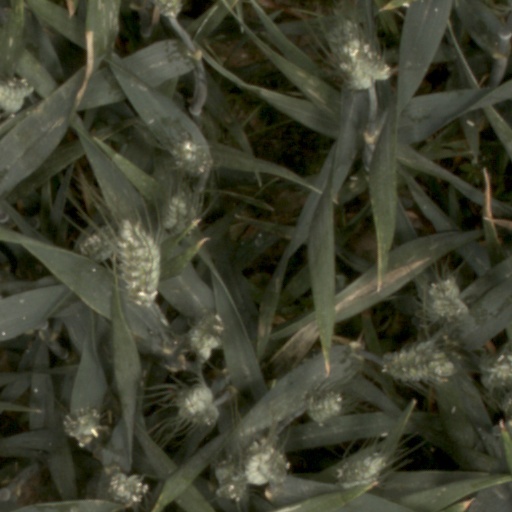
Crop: wheat